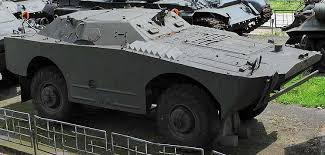
Label: BTR